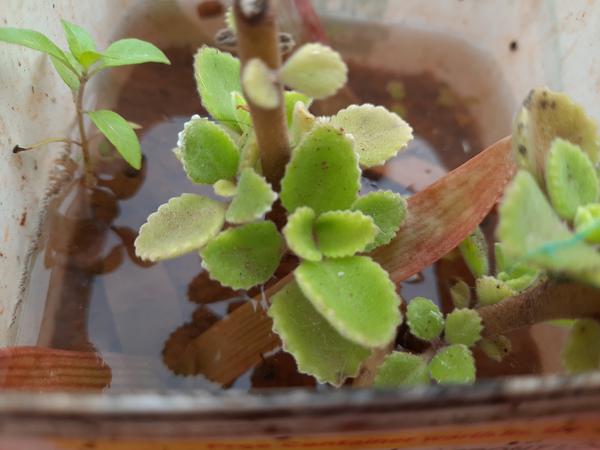
Plant: Doddapatre